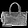
Label: Bag